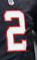
Number: 2